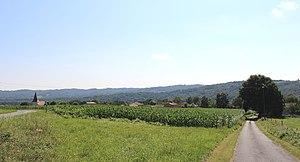
Bonrepos (Hautes-Pyrénées)
Bonrepos est une commune française située dans le département des Hautes-Pyrénées, en région Occitanie.
Le plateau de Lannemezan, en occitan Plan de Lanamesa ou Platèu de Lanamsa, est un plateau du sud de la France où vivent environ 10 000 personnes. Il se situe en zone de piémont pyrénéen.